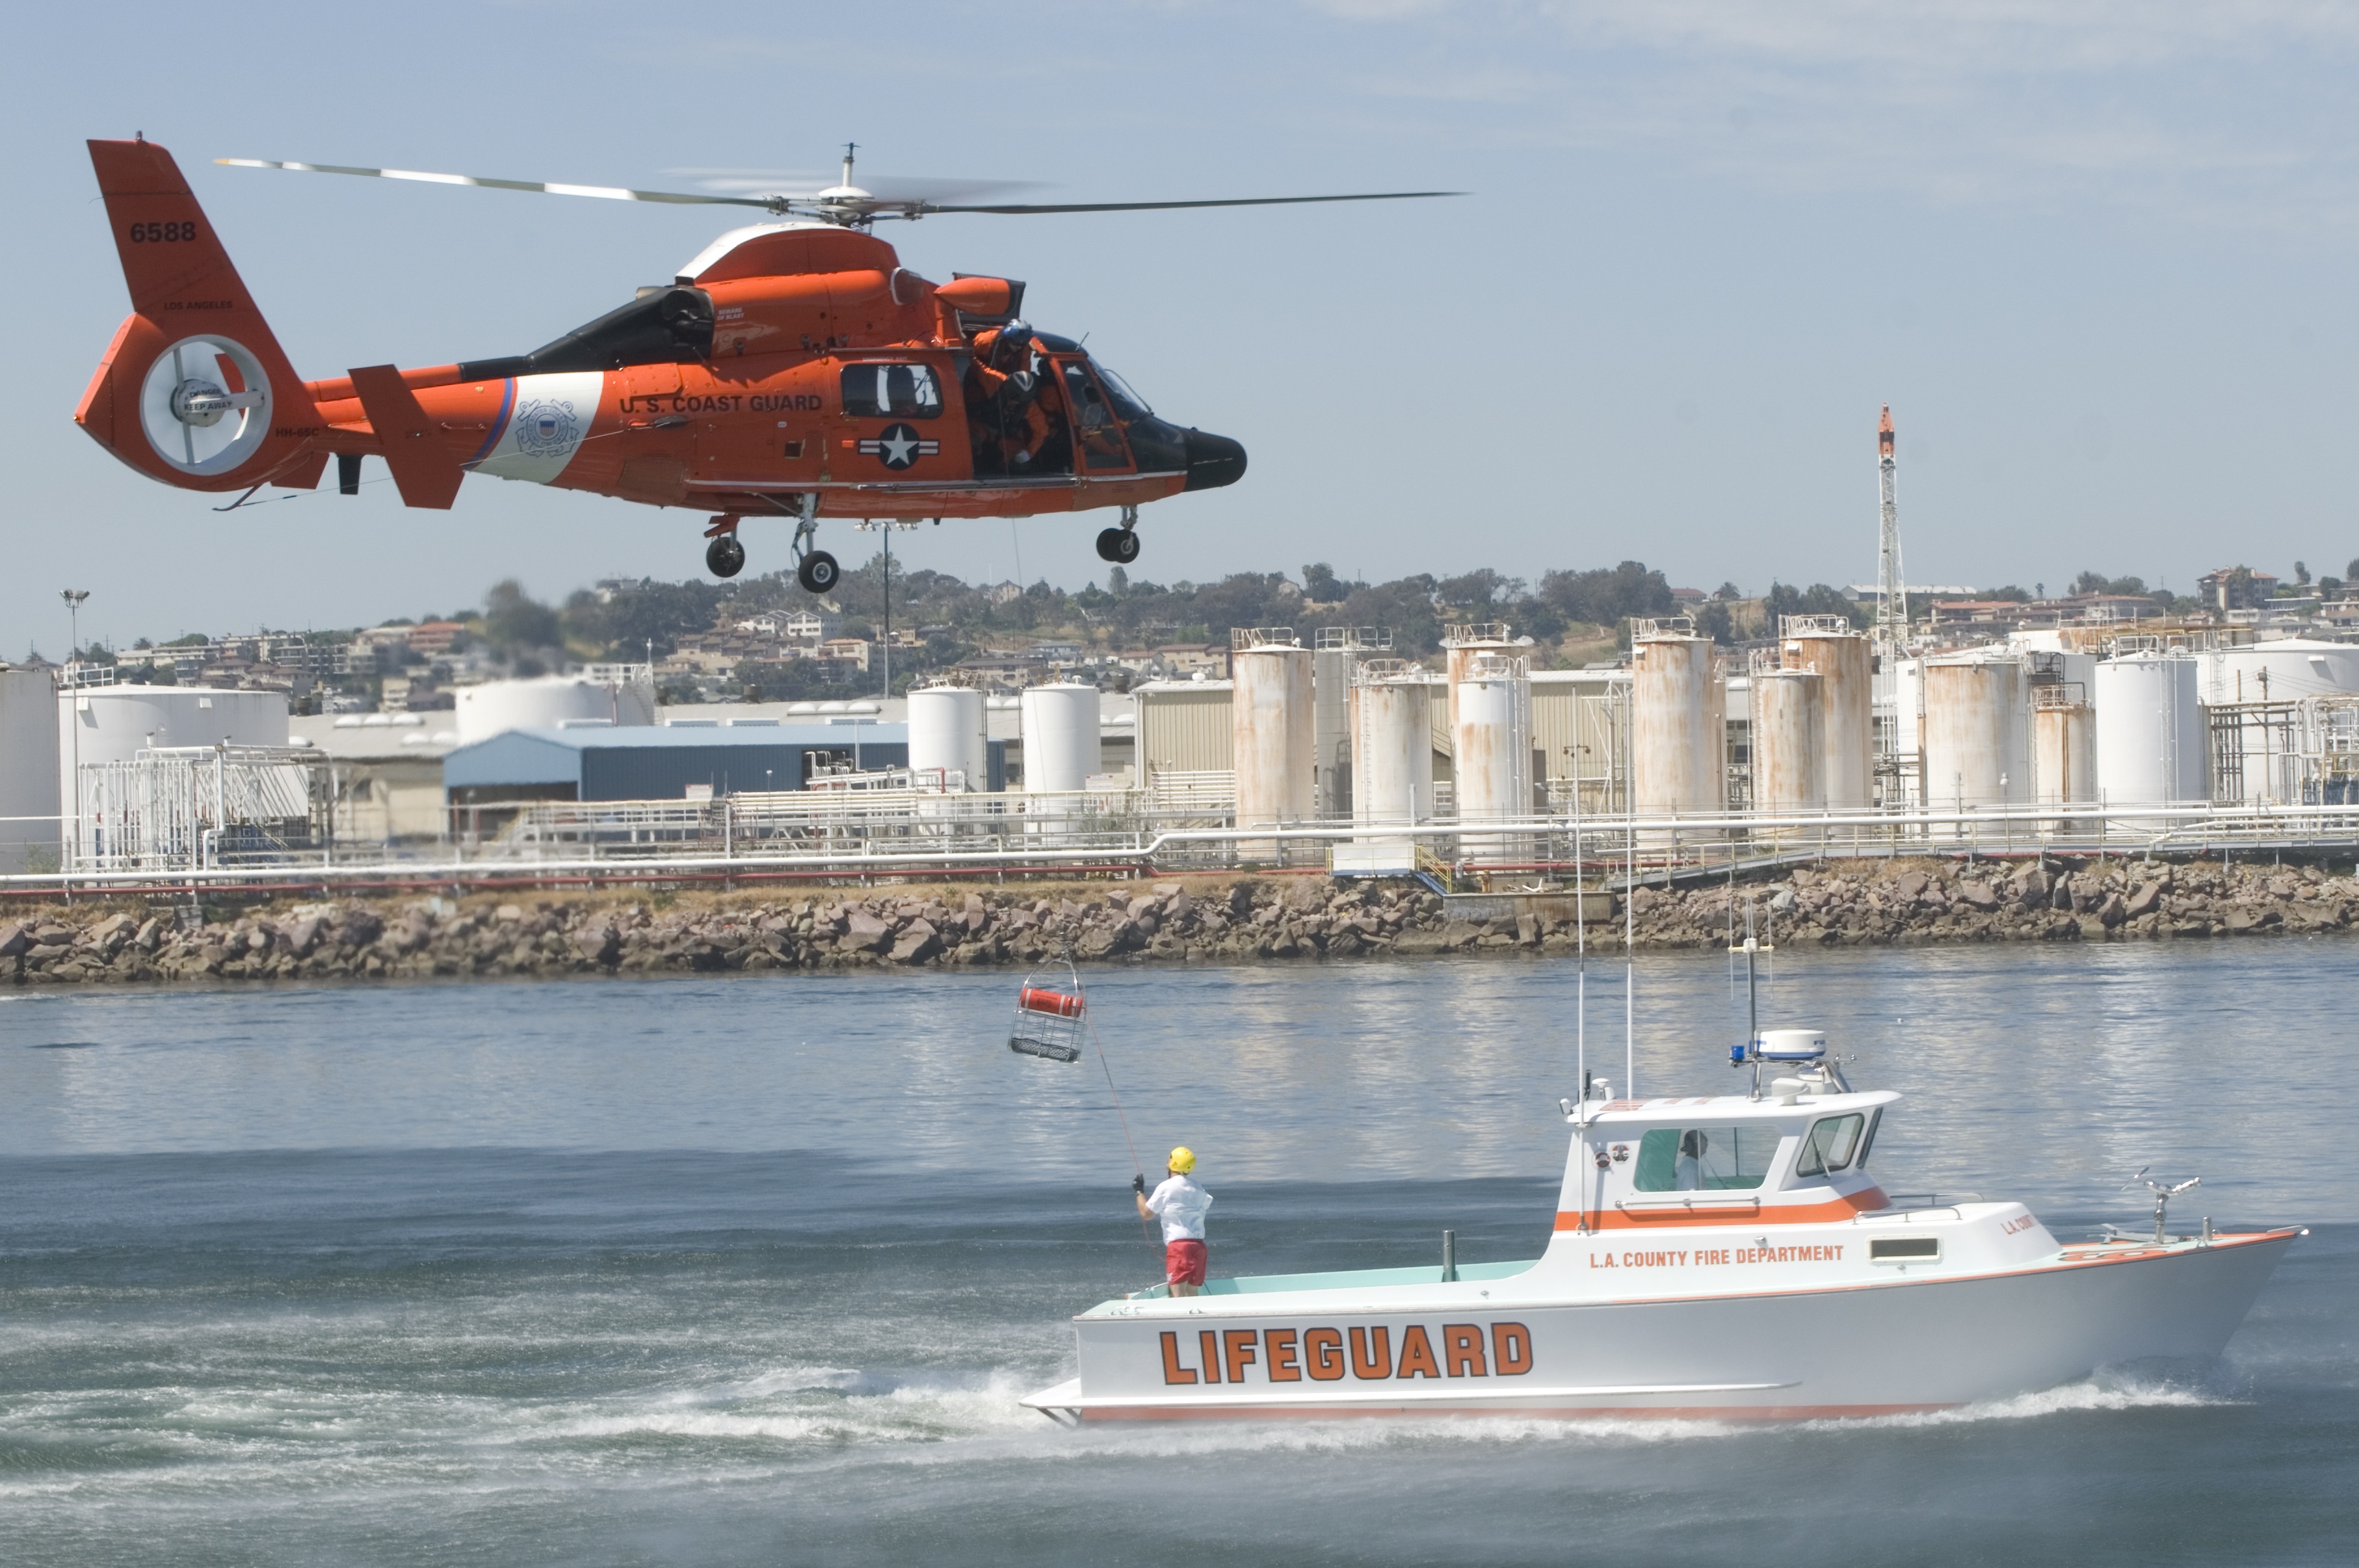
beach, ocean, boat, flying, lifeguard, aircraft, vehicle, aviation, flight, usa, exercise, helicopter, california, mission, chopper, emergency, rescue, rotorcraft, los angeles, coast guard, assistance, coast guard training, atmosphere of earth